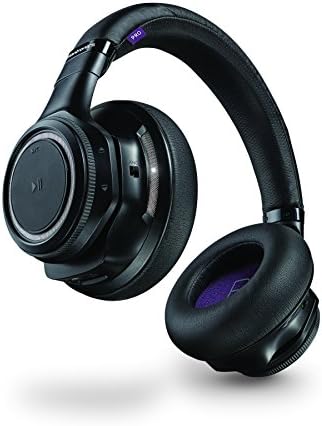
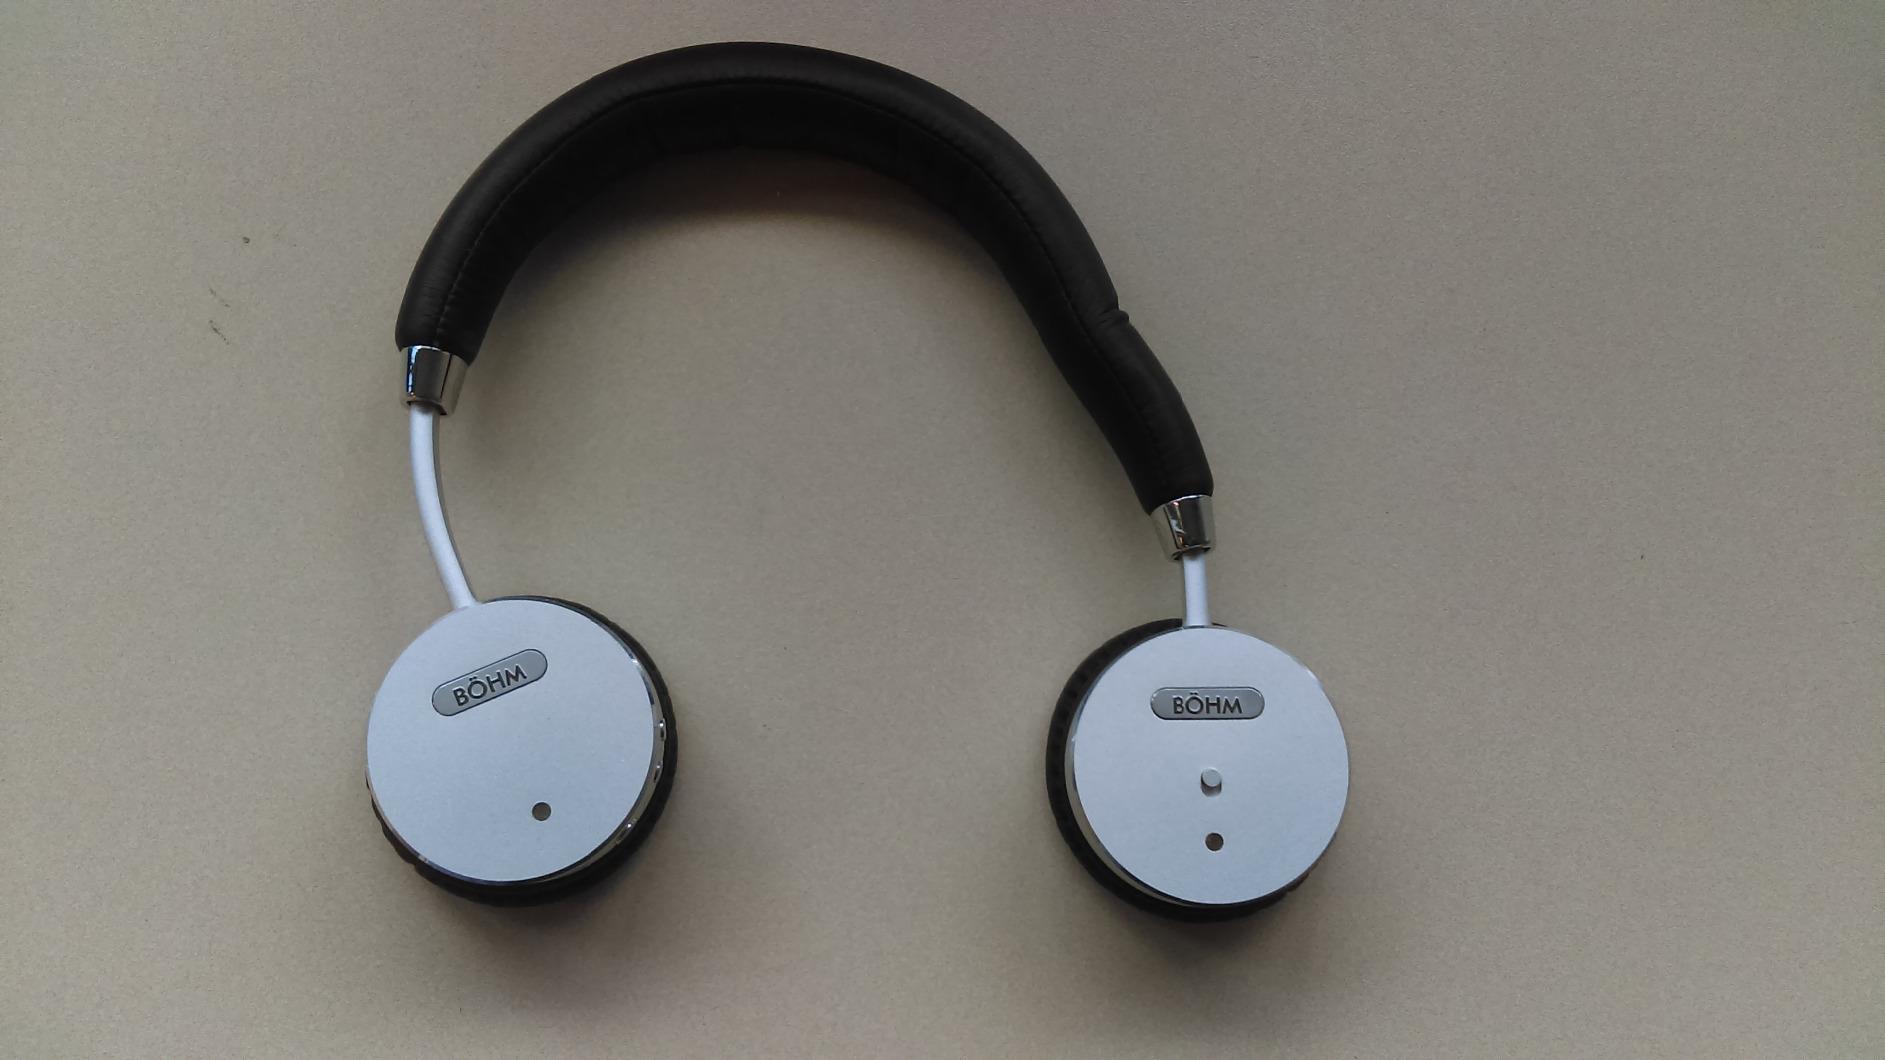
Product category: headphones
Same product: no